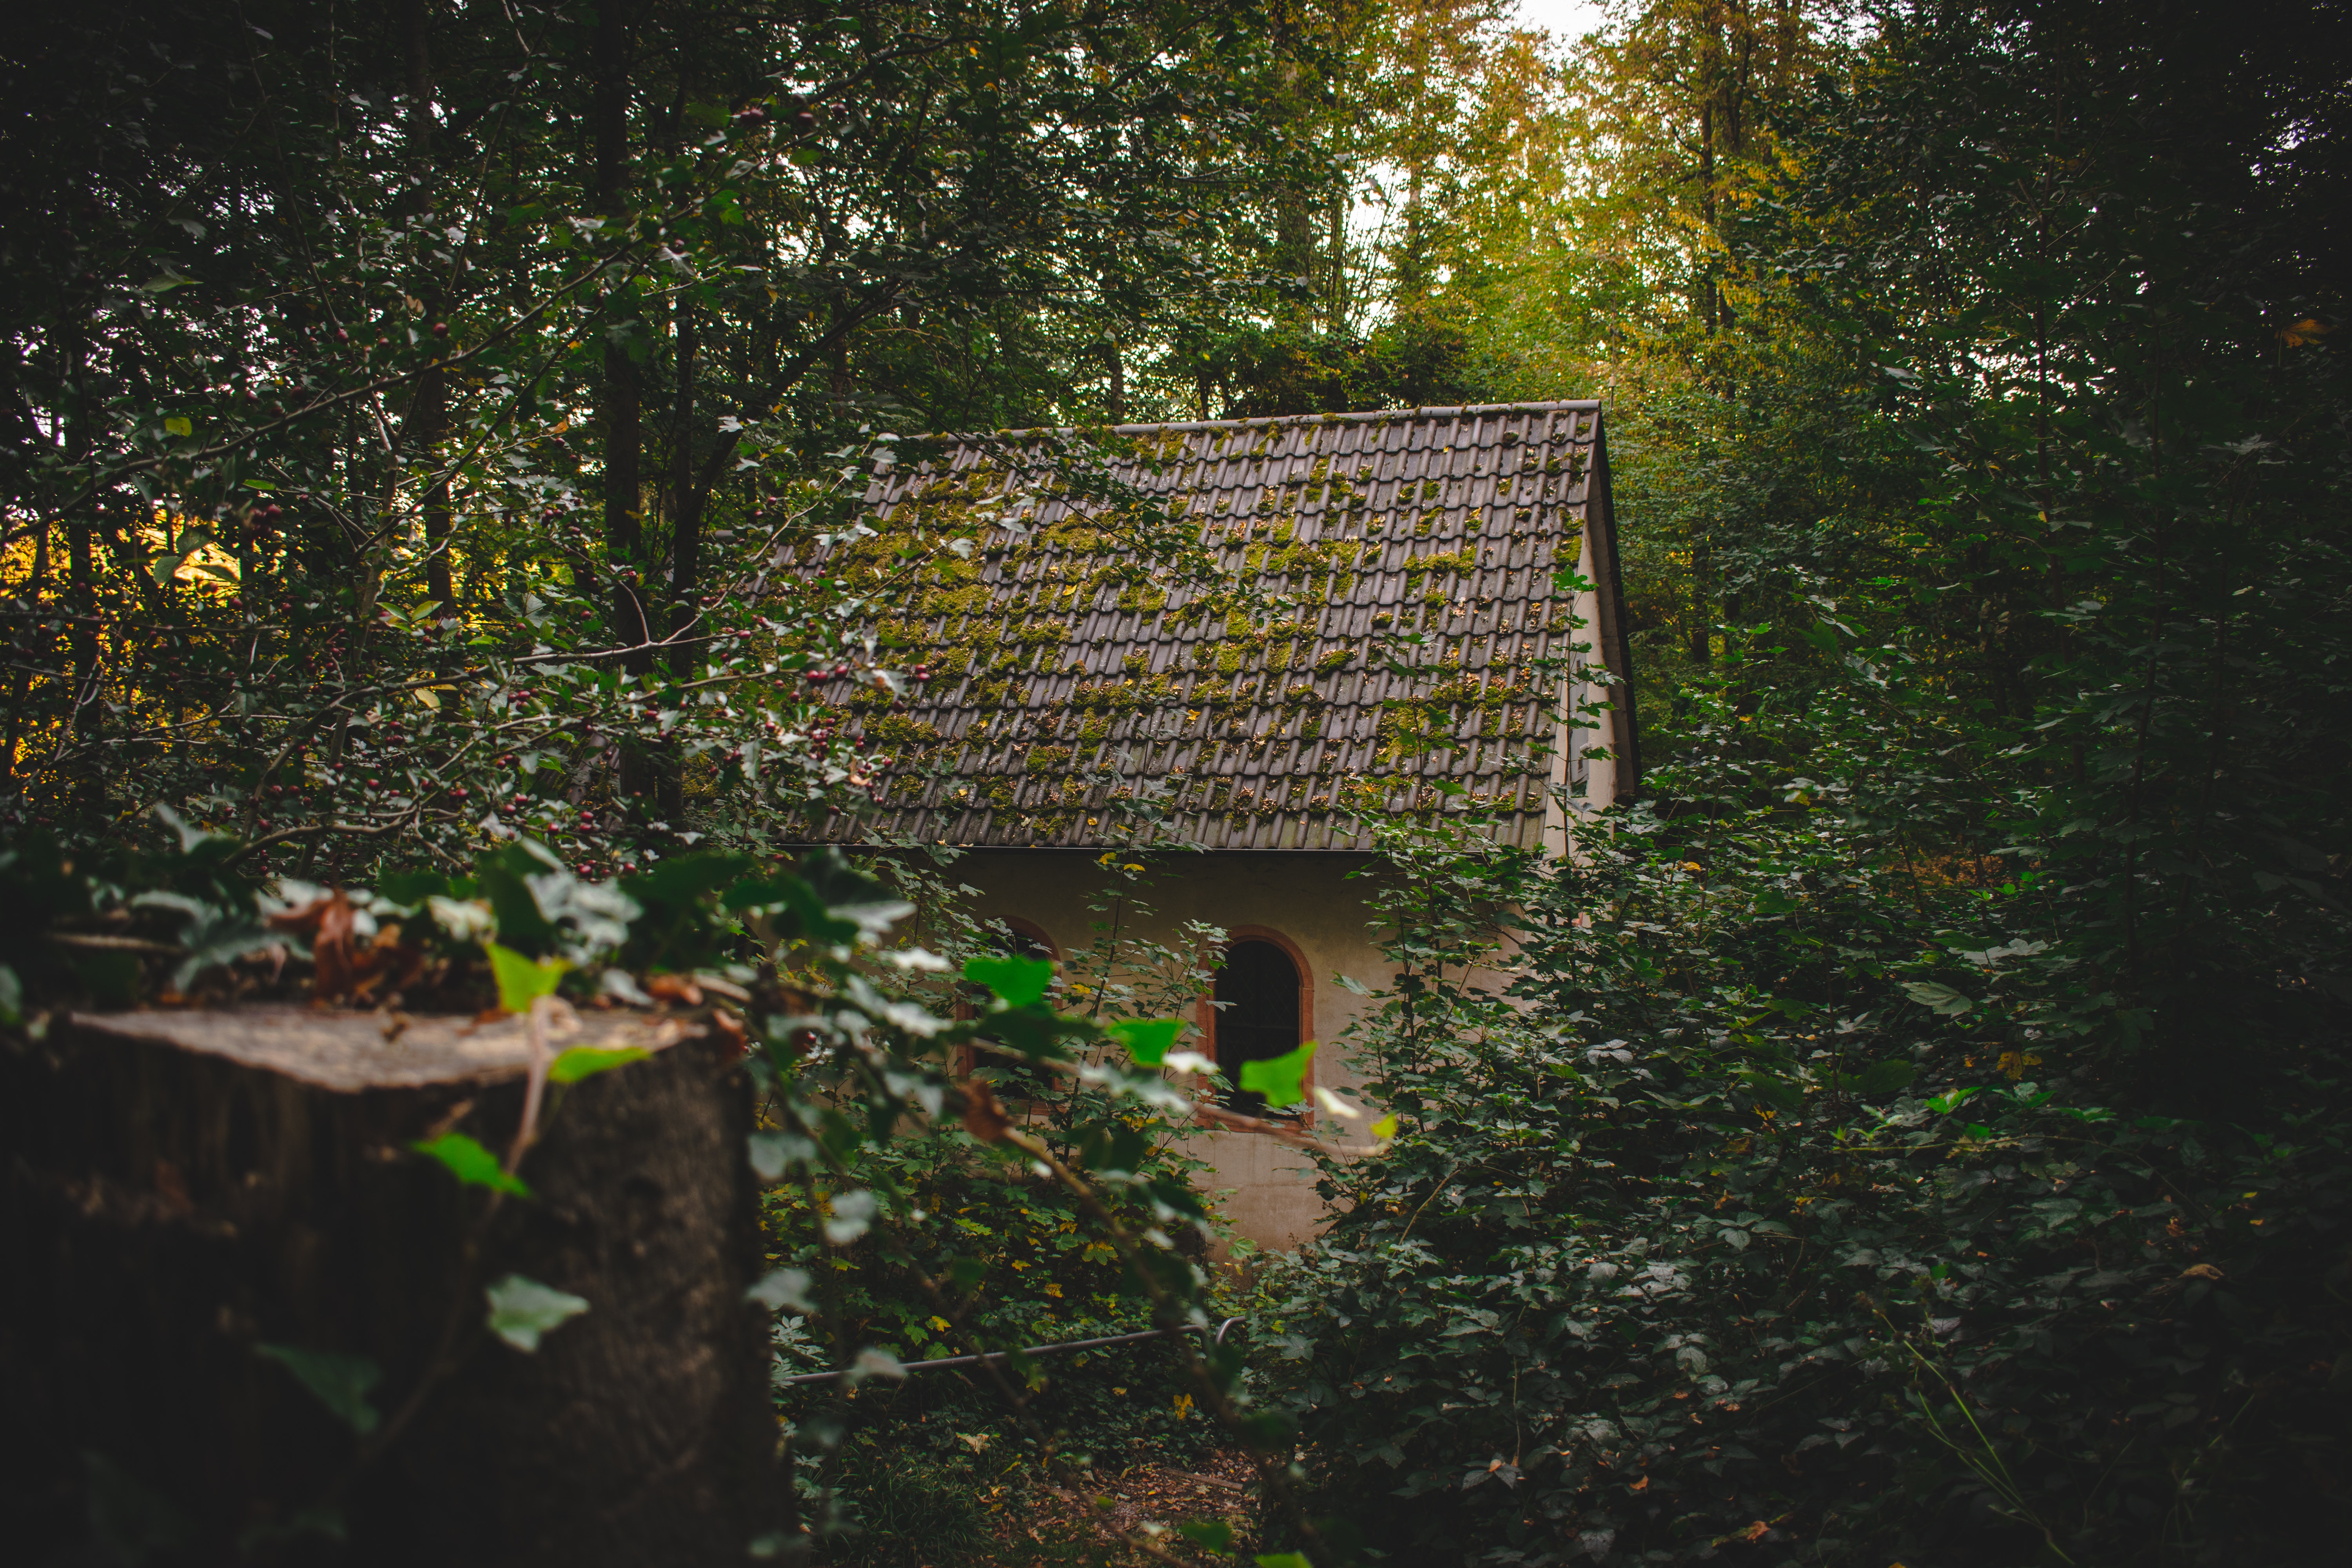
nature, leaf, tree, wall, woodland, sunlight, forest, landscape, plant, grass, house